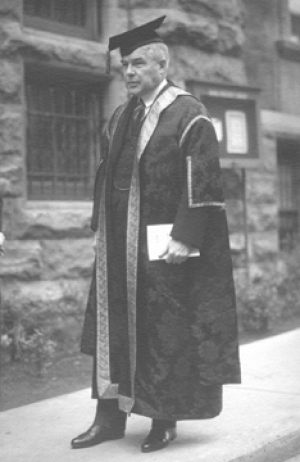
Les Maroons de Montréal est le surnom d'une franchise de hockey sur glace de la Ligue nationale de hockey qui était située à Montréal, dans la province de Québec, au Canada. Officiellement, le nom de l'équipe était Montreal Hockey Club. L'équipe est créée en 1924 pour représenter la communauté anglophone de la ville alors que les Canadiens de Montréal sont l'équipe des francophones.
Sir Edward Wentworth Beatty, chevalier de l'Ordre de l'Empire britannique, est un avocat et homme d'affaires Canadien. Edward W. Beatty à aussi acheté le Forum de Montréal.